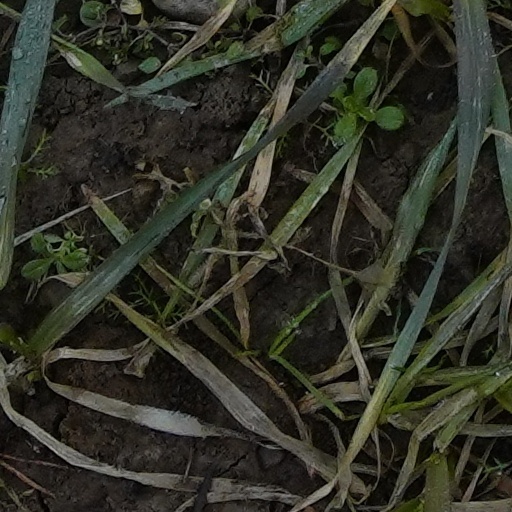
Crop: wheat